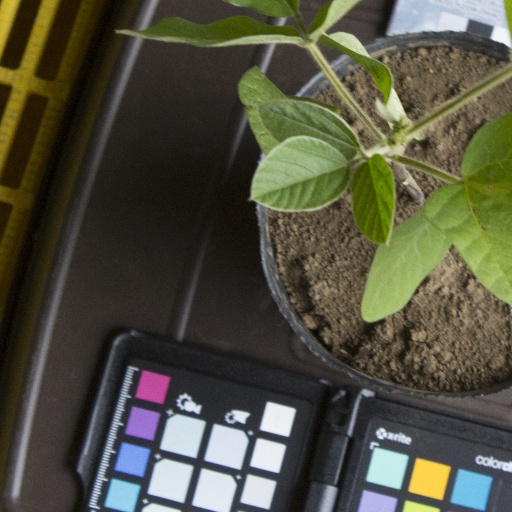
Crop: soybean